Cambridge Spies

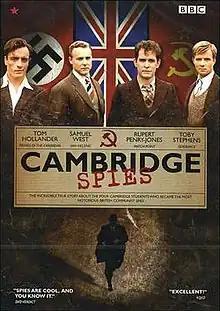

Cambridge Spies is a four-part British drama miniseries written by Peter Moffat and directed by Tim Fywell, that was first broadcast on BBC Two in May 2003 and is based on the true story of four young men at the University of Cambridge who are recruited to spy for the Soviet Union in 1934.